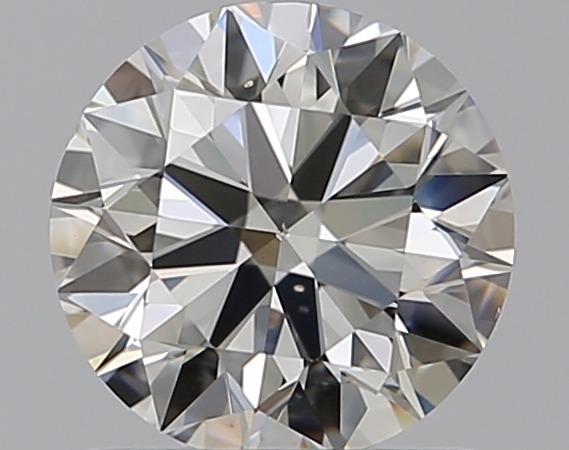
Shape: round
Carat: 0.96
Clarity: VS2
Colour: K
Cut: EX
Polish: EX
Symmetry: EX
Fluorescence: M
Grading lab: GIA
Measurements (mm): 6.23 x 6.27 x 3.89